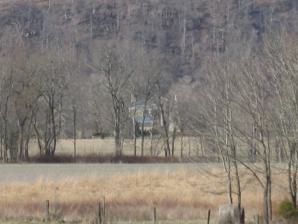
Building: Kintner–Withers House
Country: United States of America
Year built: 1837
United States historic place Kintner–Withers House U.S. National Register of Historic Places Distant view of the house Show map of Harrison County, Indiana Show map of Indiana Show map of the United States Location South of Laconia on Kintner Bottoms Rd., Boone Township, Harrison County, Indiana Coordinates 37°58′26.99″N 86°3′34.01″W / 37.9741639°N 86.0594472°W / 37.9741639; -86.0594472 Area less than one acre Built 1837 ( 1837 ) Architectural style Classical Revival NRHP reference No. 80000039 Added to NRHP November 28, 1980 The Kintner–Withers House , also known as Cedar Farm , is on the National Register of Historic Places , south of Laconia, Indiana , along the Ohio River in Boone Township , Harrison County, Indiana . Jacob Kintner, aided by his wife Elizabeth, built the structure in 1837.  It is one of only 2 " antebellum plantation -style" complexes known to remain in Indiana, comprised originally on 600 acres (240 ha) of land (this eventually peaked at 1000 acres).  It is believed that Kintner was inspired to build this after sailing on the Mississippi River to New Orleans . Besides the Classic-Revival mail house with four front and two rear Roman Doric columns 2'9" in diameter, the property also has barns for livestock and tobacco , a cookhouse, icehouse, underground milkhouse, schoolhouse (built 1850), and tenant housing for sharecroppers .  There were two landings onto the Ohio River . The Ohio River flood of 1937 reached the ceiling of the ground floor.  The next highest flood of the area, in 1997, came within 30 feet (9.1 m) of the building. Preservationists William and Gayle Cook bought the farm from Kintner's descendants in 1984 after the last full-time resident of the house, Julia Kintner Withers, the granddaughter of Jacob Kintner, died in 1980 at the age of 92.  Later that year they hired Pritchett Brothers Inc. of Bedford, Indiana to begin restoration of the farm. The house is painted light yellow with white trim and green shutters based on an 1898 painting by Indianapolis Artist William Forsyth. In 2003 the smokehouse was rebuilt. It was added to the National Register of Historic Places in 1980. See also Kintner House Hotel Kintner-McGrain House References